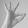
ASL letter: F